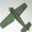
Label: airplane